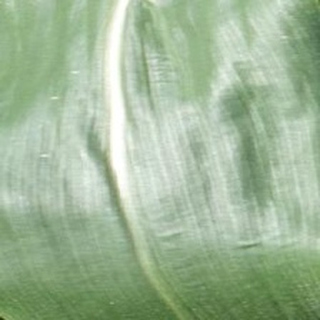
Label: healthy_corn